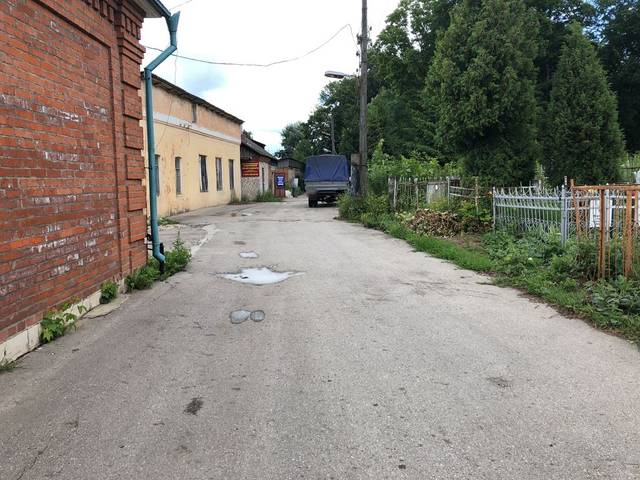
Region: Russia
Coordinates: 54.181, 37.613